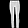
Label: Trouser